Thomas G. Bergin

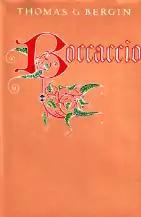
Biography of Giovanni Boccaccio

He edited "The Taming of the Shrew" for "The Yale Shakespeare", and states in the introduction that his “basic principle was fidelity to the text” of the First Folio of 1623. This in part involved restoring many original wordings and punctuation that long editorial tradition had permitted to be altered.